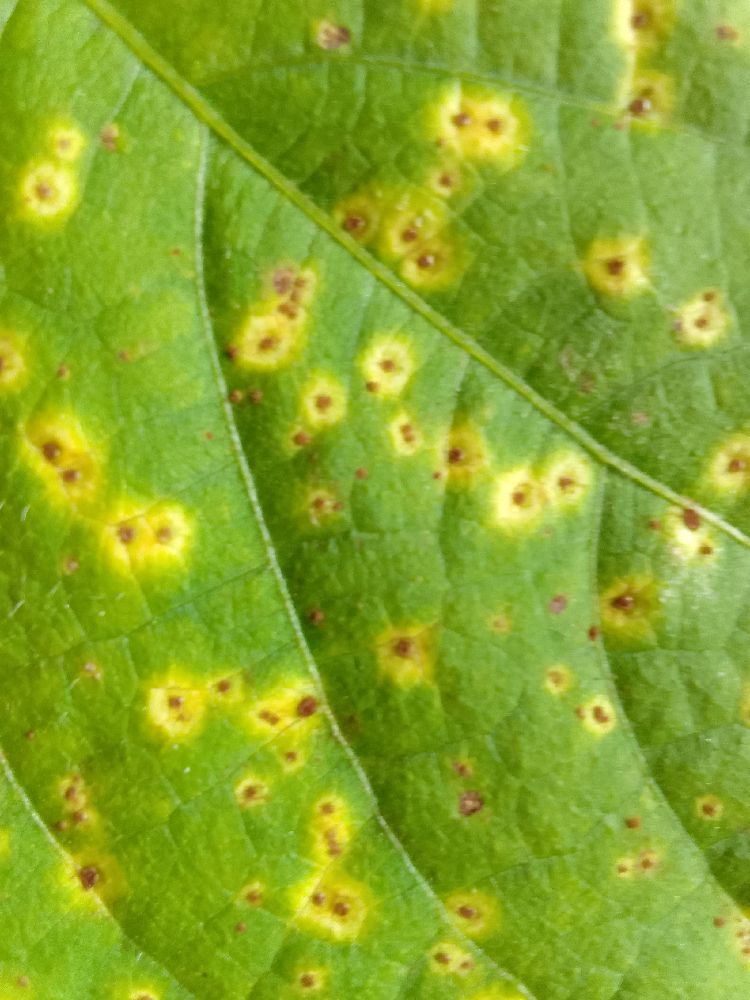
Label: rust